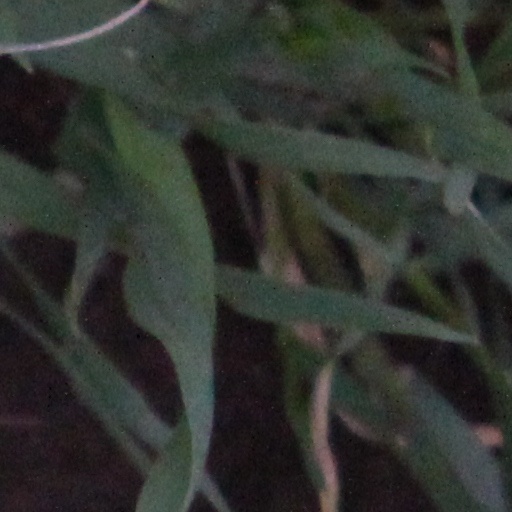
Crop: wheat